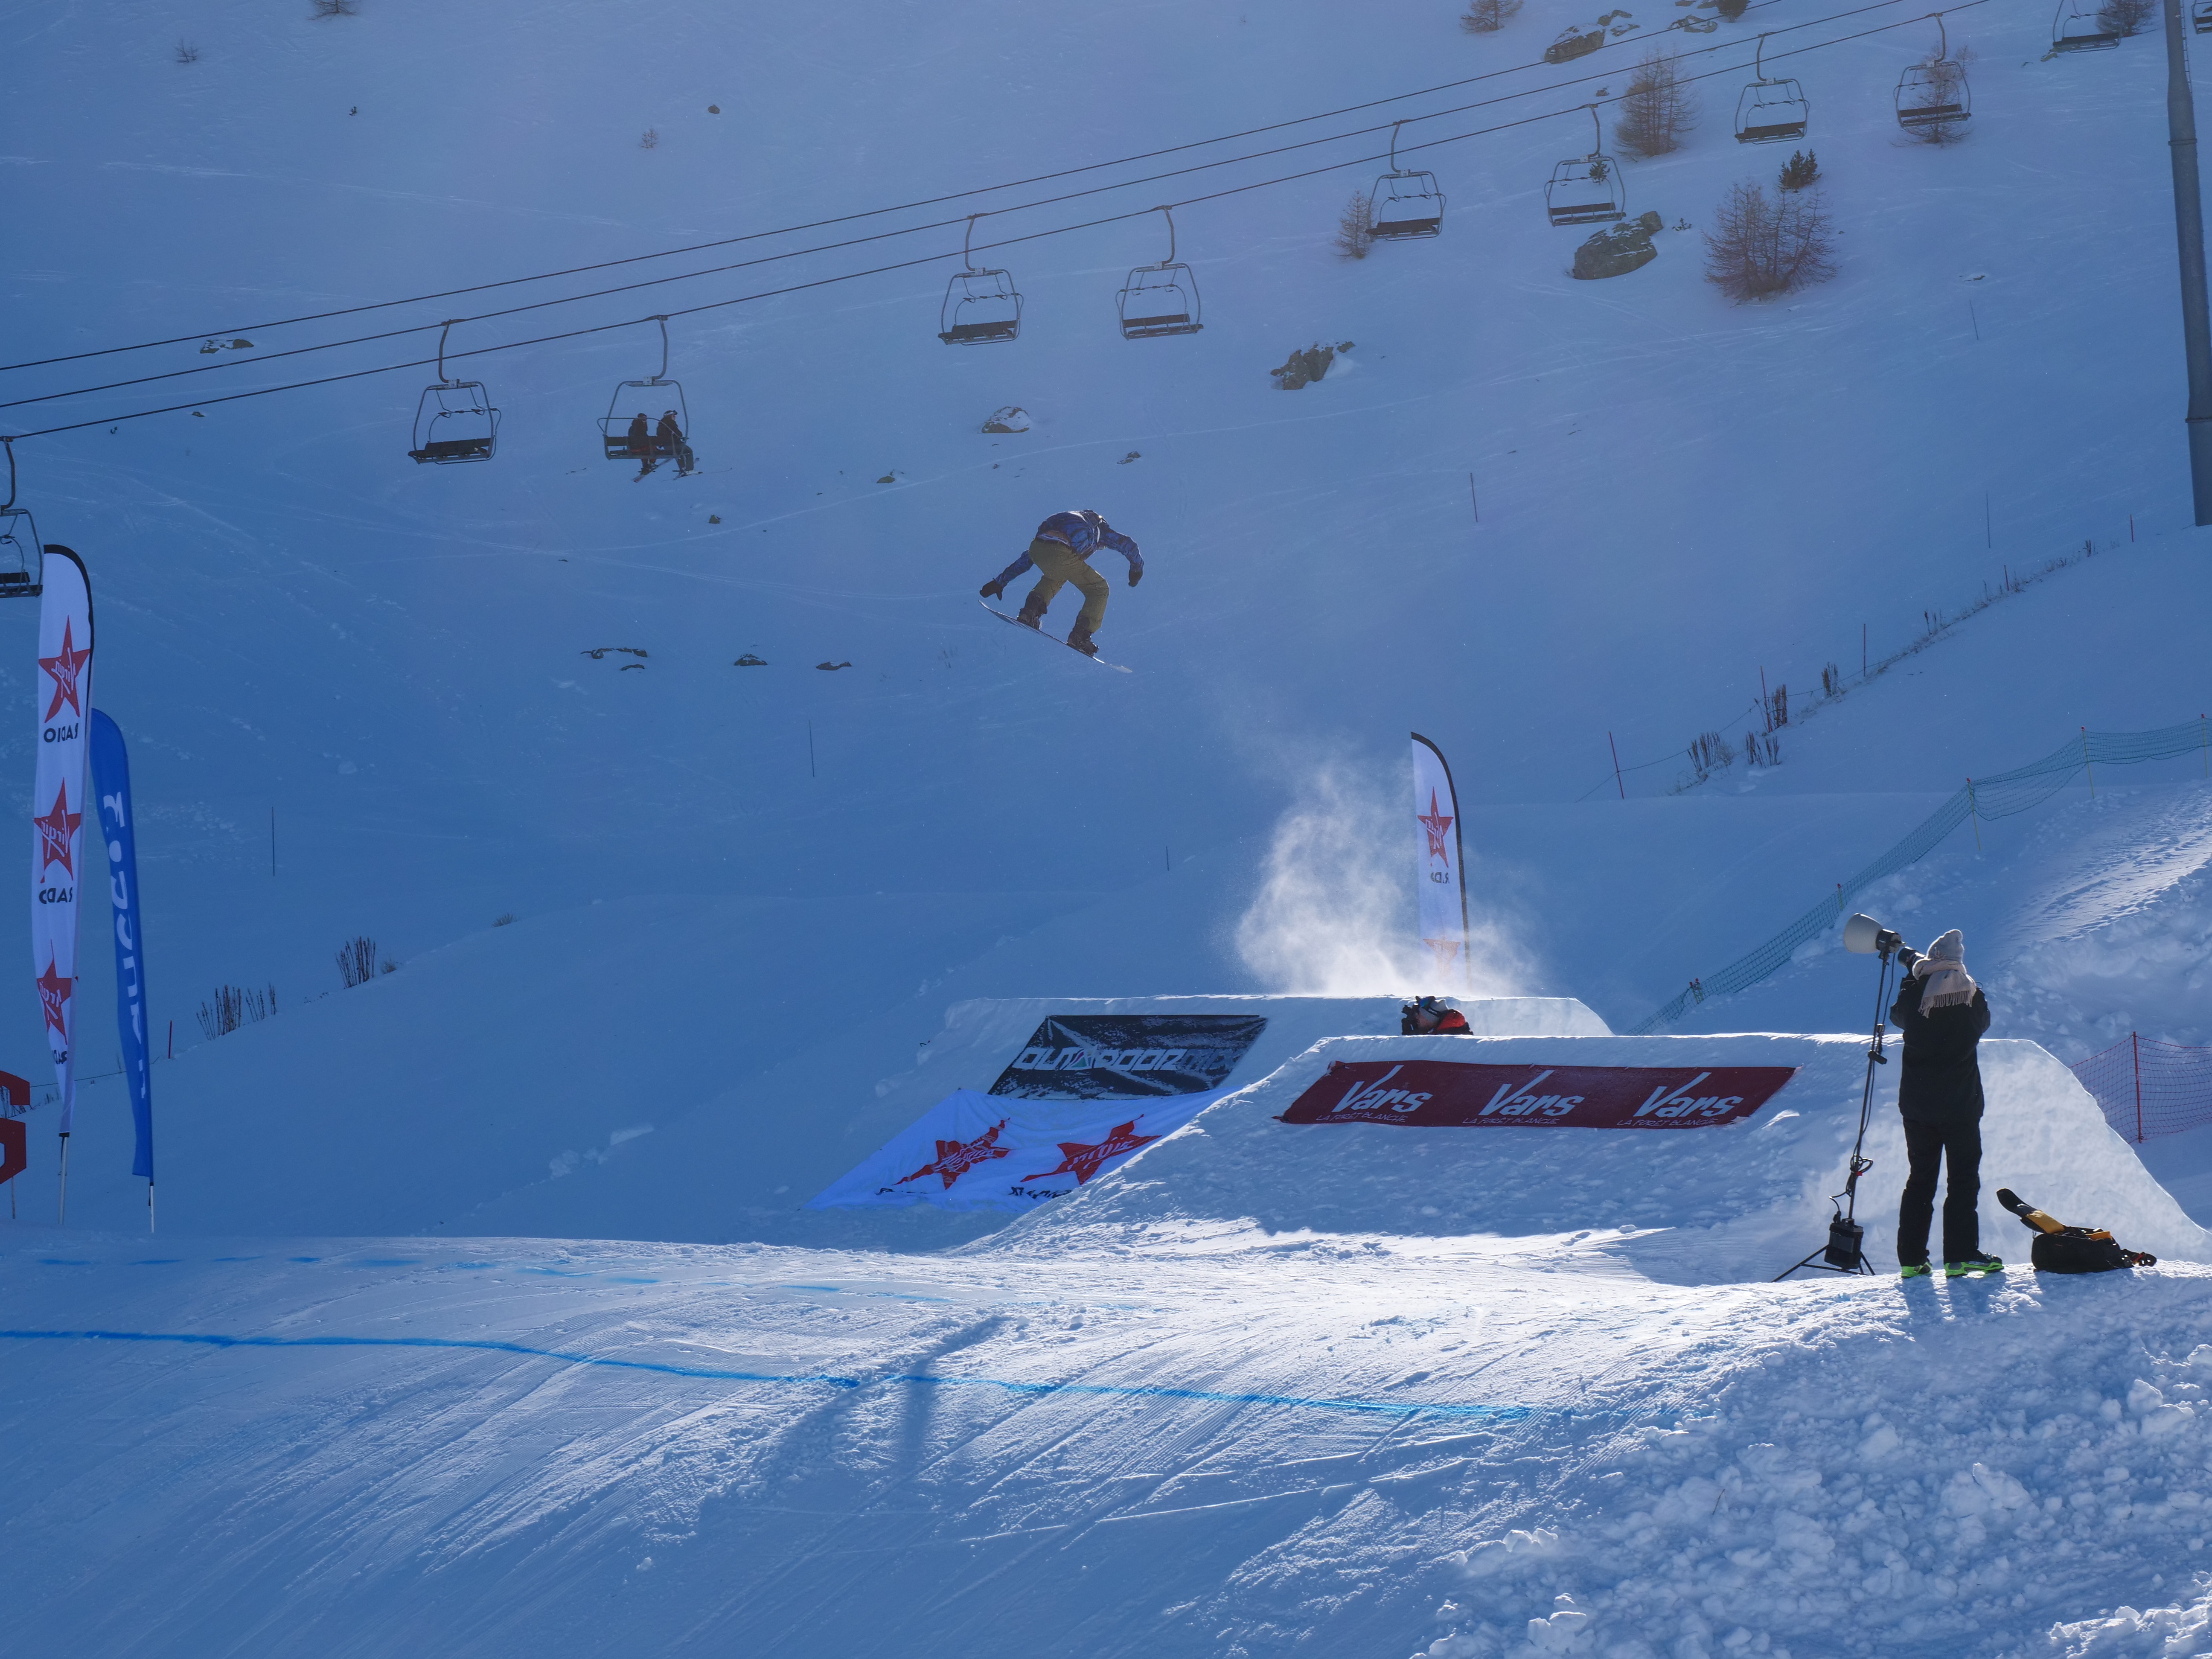
snowboard, ski, jump, snow, vars, geological phenomenon, winter, slopestyle, slope, recreation, snowboarding, piste, winter sport, Flip acrobatic, freestyle skiing, sky, downhill, extreme sport, sports equipment, freezing, vehicle, mountain, terrain, cloud, hill station, ski equipment, ice cap, ski resort, skiing, individual sports